Levan Songulashvili

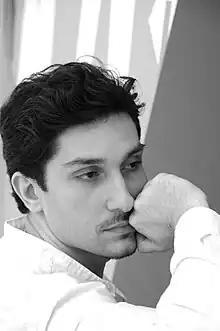
Songulashvili in 2017

Levan Songulashvili (born August 17, 1991) is a Georgian-born New York-based visual artist; painter, draughtsman, installation and multimedia video artist.